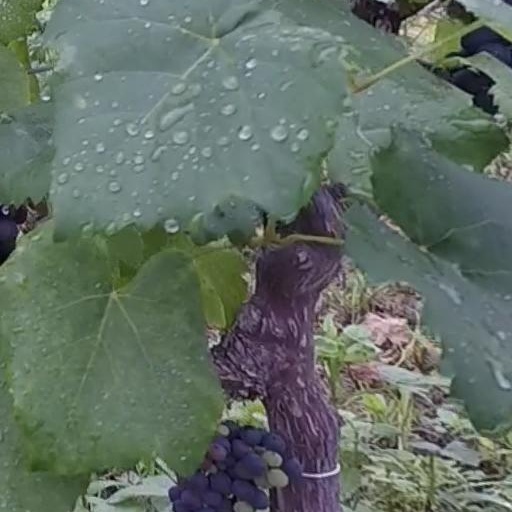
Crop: grape